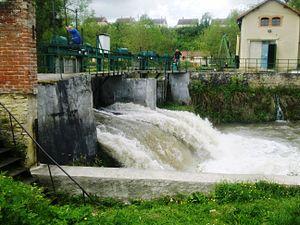
Sainte-Colombe-sur-Seine. Les vannes du bief
La tradition sidérurgique dans le Châtillonnais remonte au haut Moyen Âge. Dès le XVIIᵉ siècle à l'instigation de Colbert des hauts fourneaux améliorent l'exploitation du minerai local à partir du bois de la forêt. Après une période de croissance intense qui assure un développement considérable de la région, l'apparition de la houille et l'épuisement du minerai local entraînent le déclin progressif de l'activité au XIXᵉ siècle en dépit des tentatives de modernisation. De nombreux témoins architecturaux subsistent dont deux inscrits à l'inventaire des monuments historiques.
Le Châtillonnais, ou pays châtillonnais, est une région naturelle française du nord de la Côte-d'Or aux limites de l'Aube et de la région Champagne. Reposant sur un socle calcaire creusé par le haut cours de la Seine c'est une région historique ancienne dont la ville principale semble avoir été successivement celle du mont Lassois puis de Vertillum sous l'Antiquité tardive. Sous les mérovingiens Latiscum, au sommet et autour du mont Lassois, est le centre d'un archidiaconé qui s'étend jusqu'à Bourguignons actuellement dans l'Aube avant que Châtillon-sur-Seine n'y supplée.
Sainte-Colombe-sur-Seine est une commune française située dans le département de la Côte-d'Or en région Bourgogne-Franche-Comté.